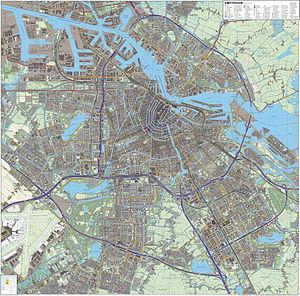
Amsterdam est la capitale des Pays-Bas, bien que le gouvernement ainsi que la plupart des institutions nationales siègent à La Haye. Sur la base des chiffres de l'année 2017, la commune d'Amsterdam compte plus de 850 000 habitants, appelés Amstellodamois, ce qui en fait la commune néerlandaise la plus peuplée. Elle est située au cœur de la région d'Amsterdam, regroupant environ 1 350 000 habitants. L'aire urbaine, qui rassemble plus de 2 400 000 résidents fait elle-même partie d'une conurbation appelée Randstad qui compte 7 100 000 habitants. La ville est la plus grande de Hollande-Septentrionale, mais n'est cependant pas le chef-lieu de la province, ce dernier étant Haarlem, situé à 19 kilomètres à l'ouest d'Amsterdam.